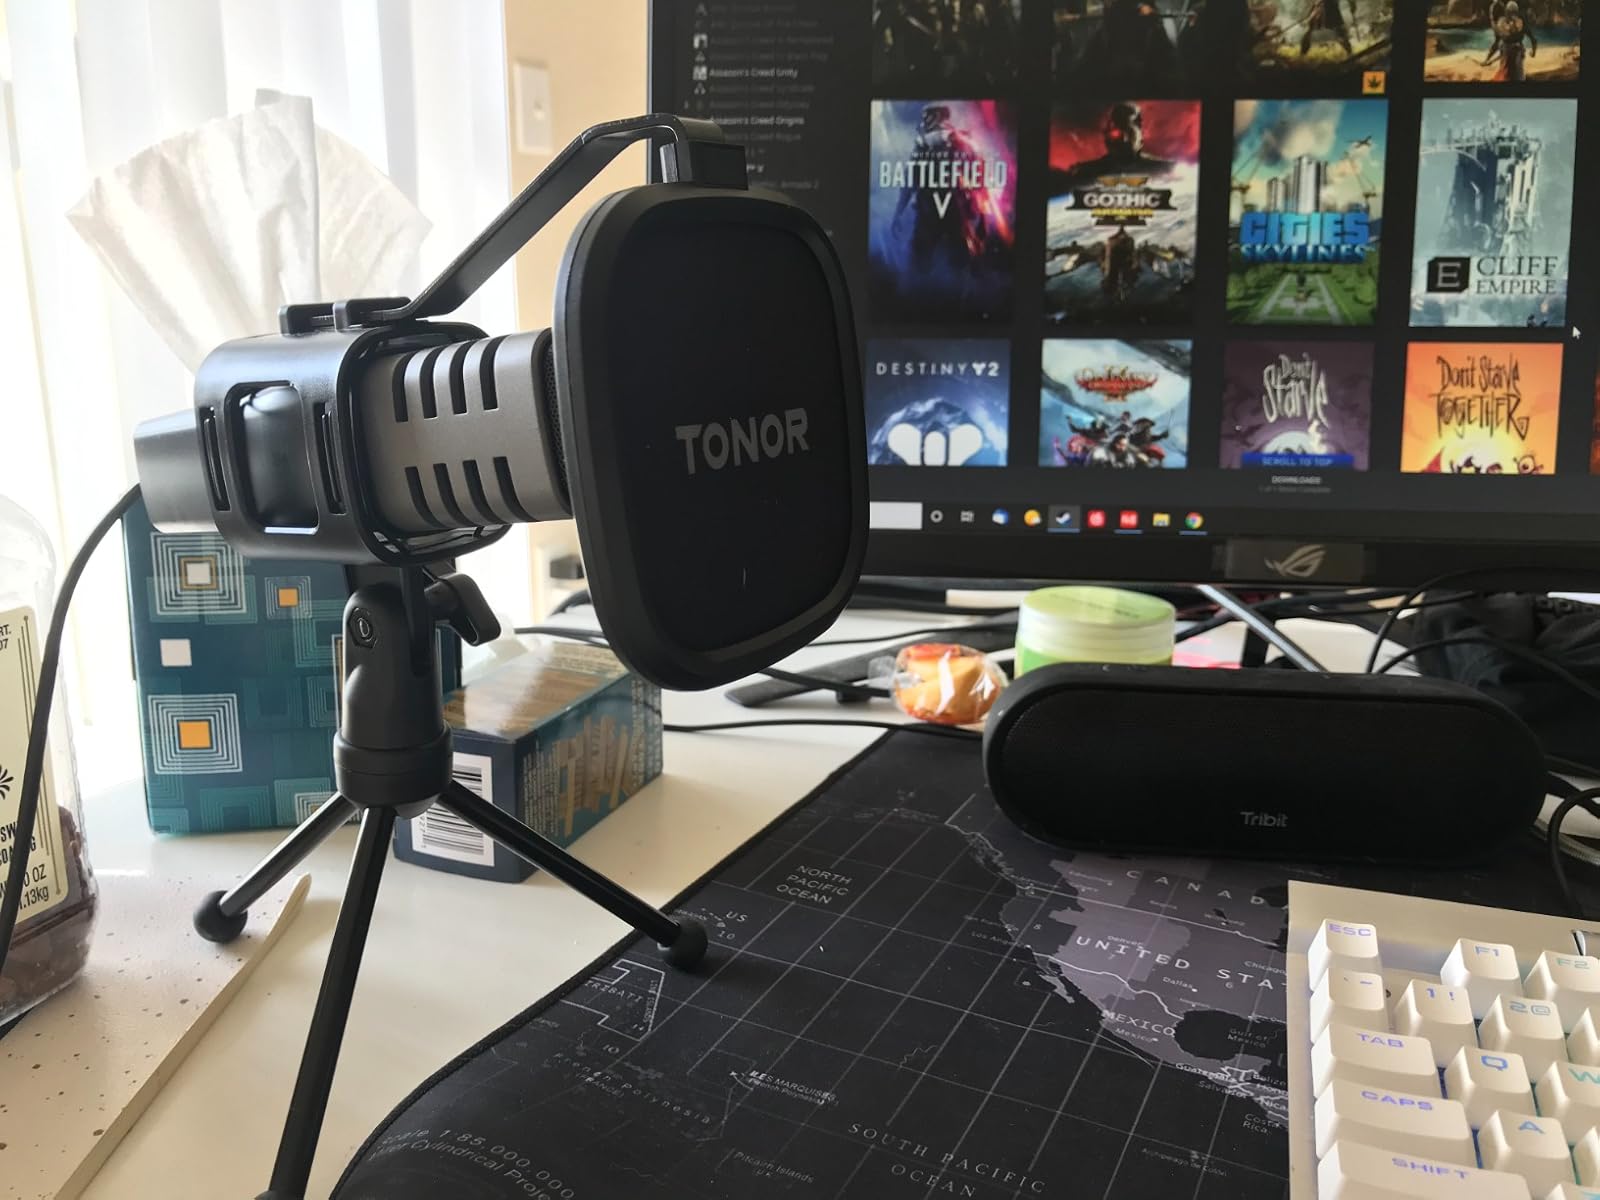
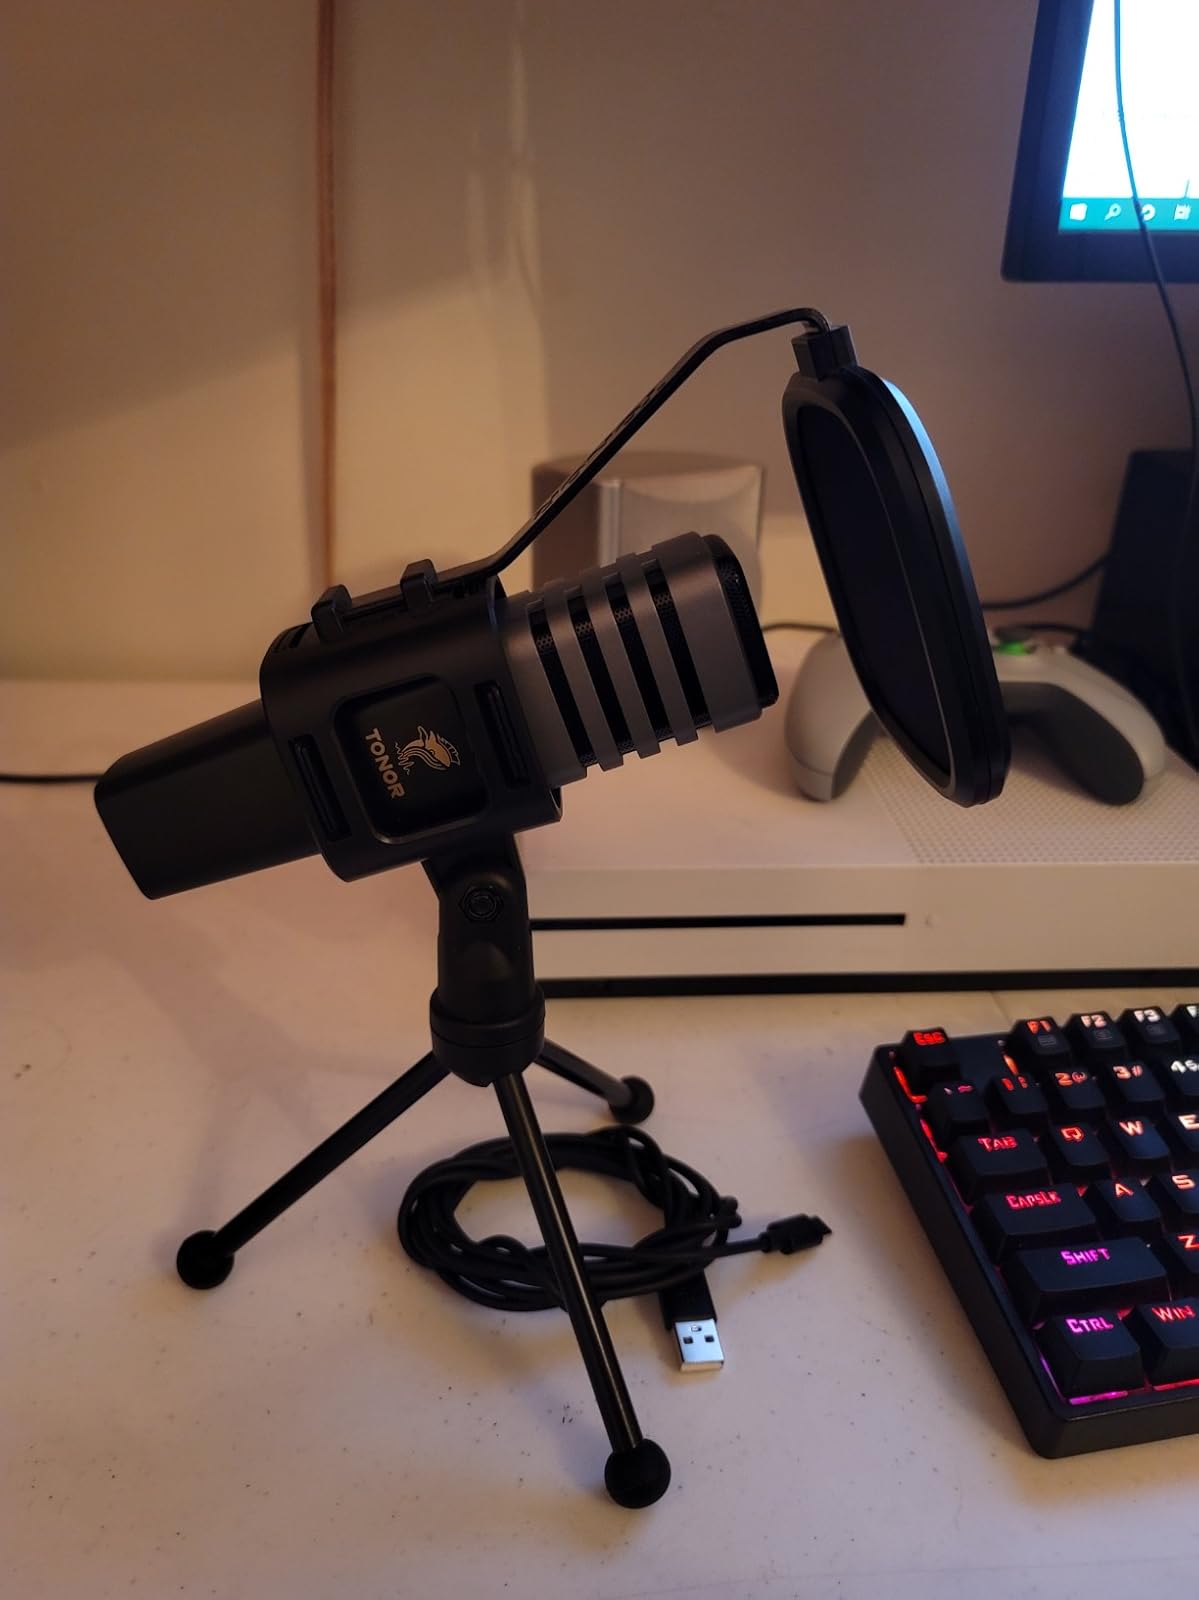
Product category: microphone
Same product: yes